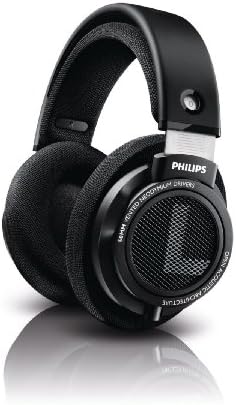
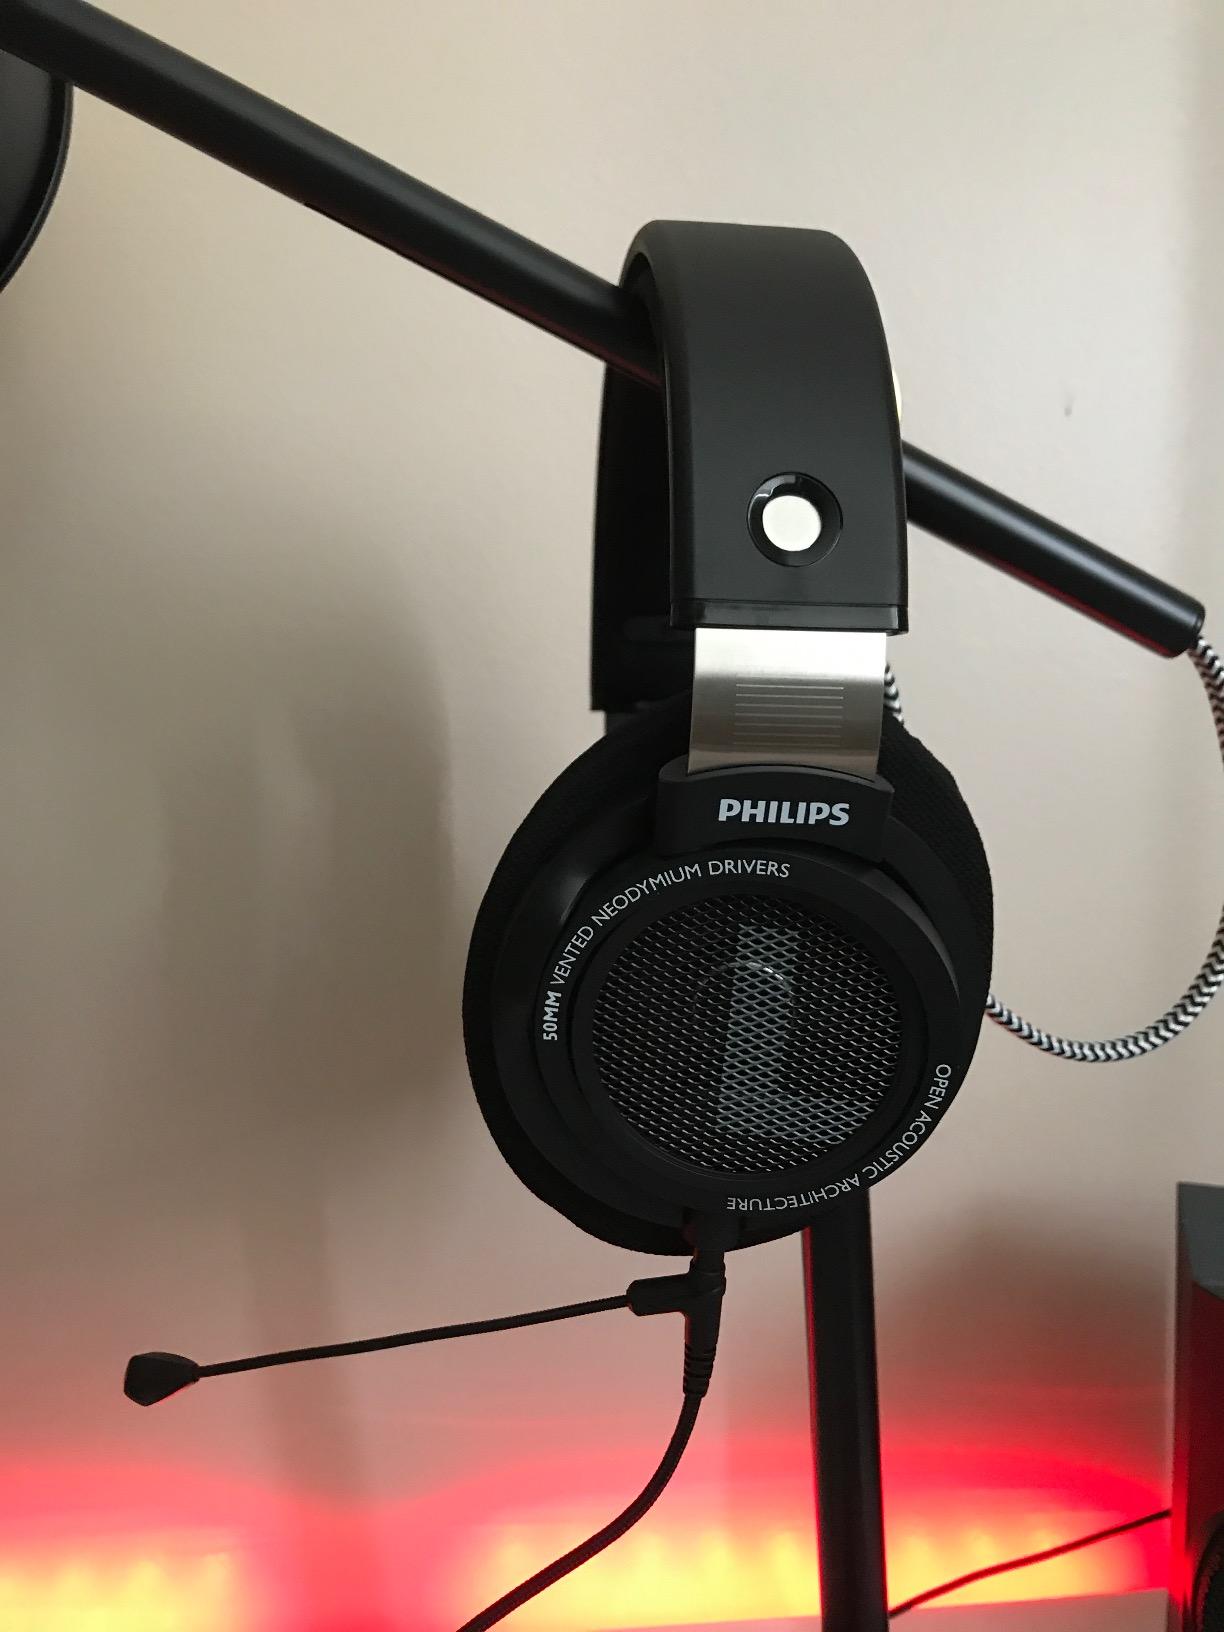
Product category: headphones
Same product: yes